Progressive Era

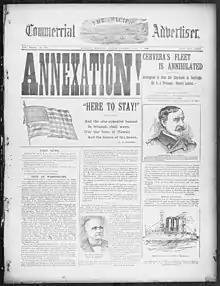
Newspaper reporting the annexation of the Republic of Hawaii in 1898

Woodrow Wilson gained a national reputation as governor of New Jersey by defeating the bosses and pushing through a progressive agenda. For a time Wilson identified himself with conservatism, but by the time he became governor of New Jersey Wilson identified himself as a radical. As president he introduced a comprehensive program of domestic legislation. He had four major domestic priorities: the conservation of natural resources, banking reform, tariff reduction, and opening access to raw materials by breaking up Western mining trusts. Though foreign affairs would unexpectedly dominate his presidency, Wilson's first two years in office largely focused on the implementation of his New Freedom domestic agenda. Wilson presided over the passage of his progressive New Freedom domestic agenda. His first major priority was the passage of the Revenue Act of 1913, which lowered tariffs and implemented a federal income tax. Later tax acts implemented a federal estate tax and raised the top income tax rate to 77 percent. Wilson also presided over the passage of the Federal Reserve Act, which created a central banking system in the form of the Federal Reserve System. Two major laws, the Federal Trade Commission Act and the Clayton Antitrust Act, were passed to regulate business and prevent monopolies. Wilson did not support civil rights and did not object to accelerating segregate of federal employees. In World War I, he made internationalism a key element of the progressive outlook, as expressed in his Fourteen Points and the League of Nations—an ideal called Wilsonianism.